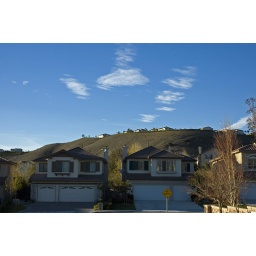
Suburban skies in houses I couldn't possibly afford. brown mountains, cold wind, clouds like hands.